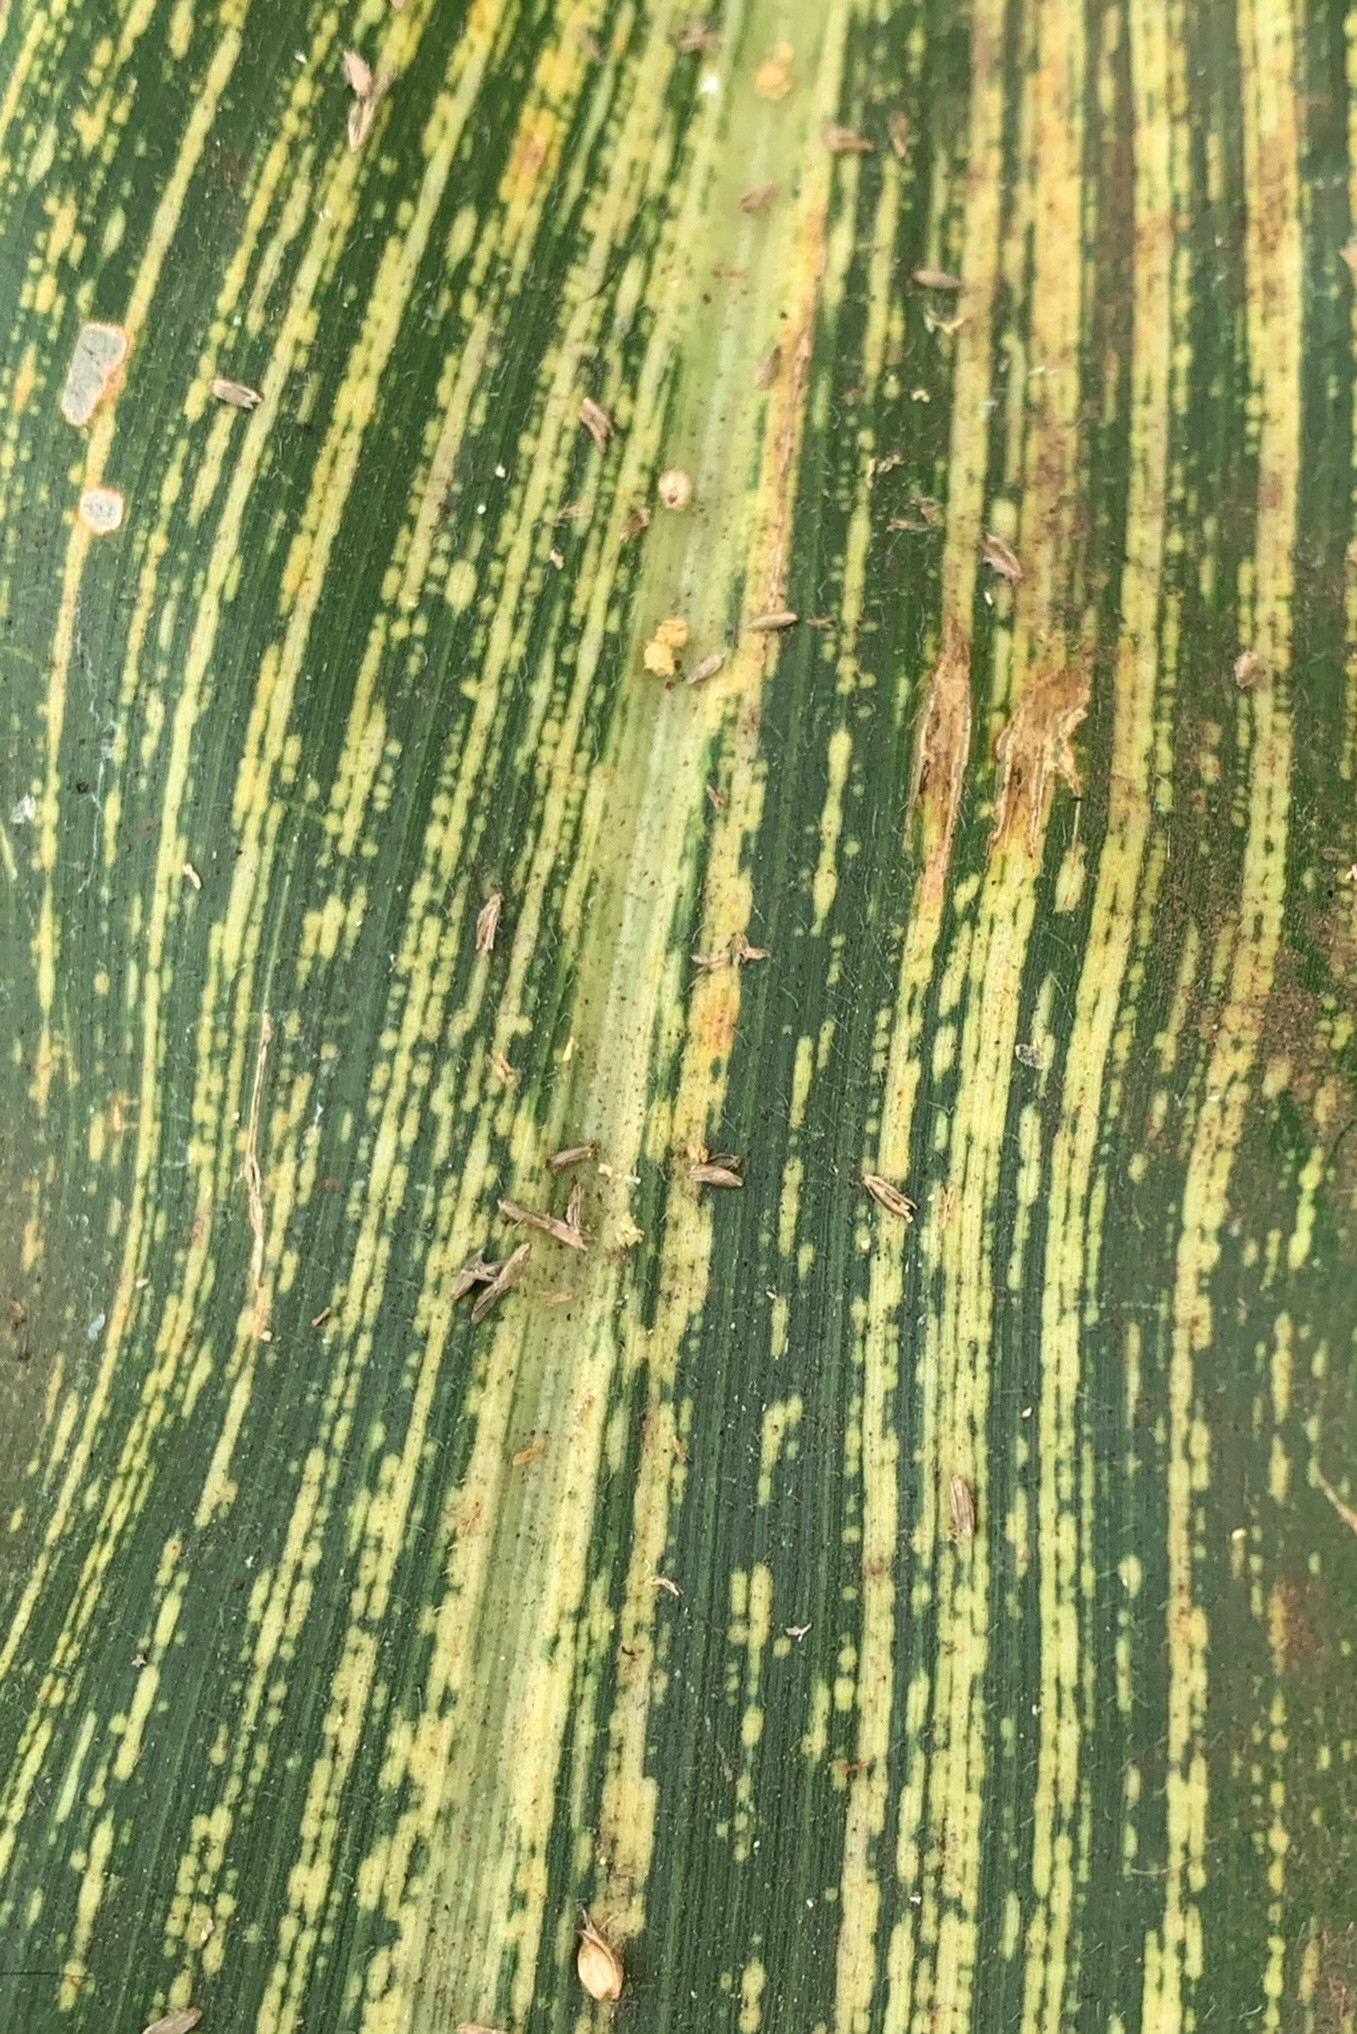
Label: MSV